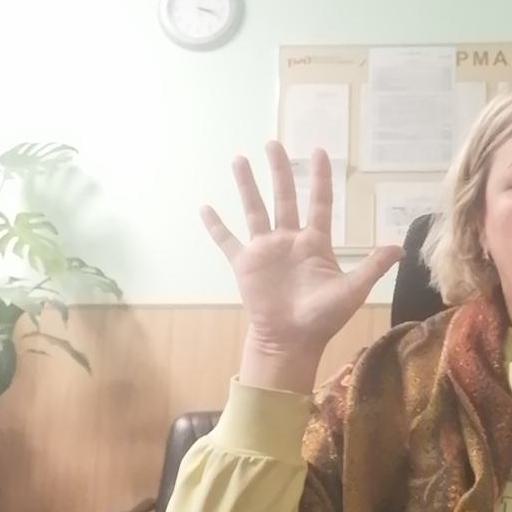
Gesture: palm